Luís Figo

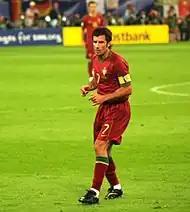
Figo playing against Mexico at the 2006 World Cup

The leader of Portugal's "Golden Generation", Figo won a FIFA World Youth Championship in 1991, the same year he made his senior debut against Luxembourg on 16 October 1991, in a friendly match that ended 1–1 when he was only 18 years old. His first goal equalised in a 2–1 friendly victory over Bulgaria in Paris on 11 November 1992. Figo scored three goals in eight qualifying games for UEFA Euro 1996, as his country reached the continental tournament for the first time in 12 years. In the final group game at the tournament, against Croatia at the City Ground in Nottingham, Figo opened a 3–0 victory with a fourth-minute strike; the result sent Portugal into the quarter-finals as group winners ahead of their opponents.